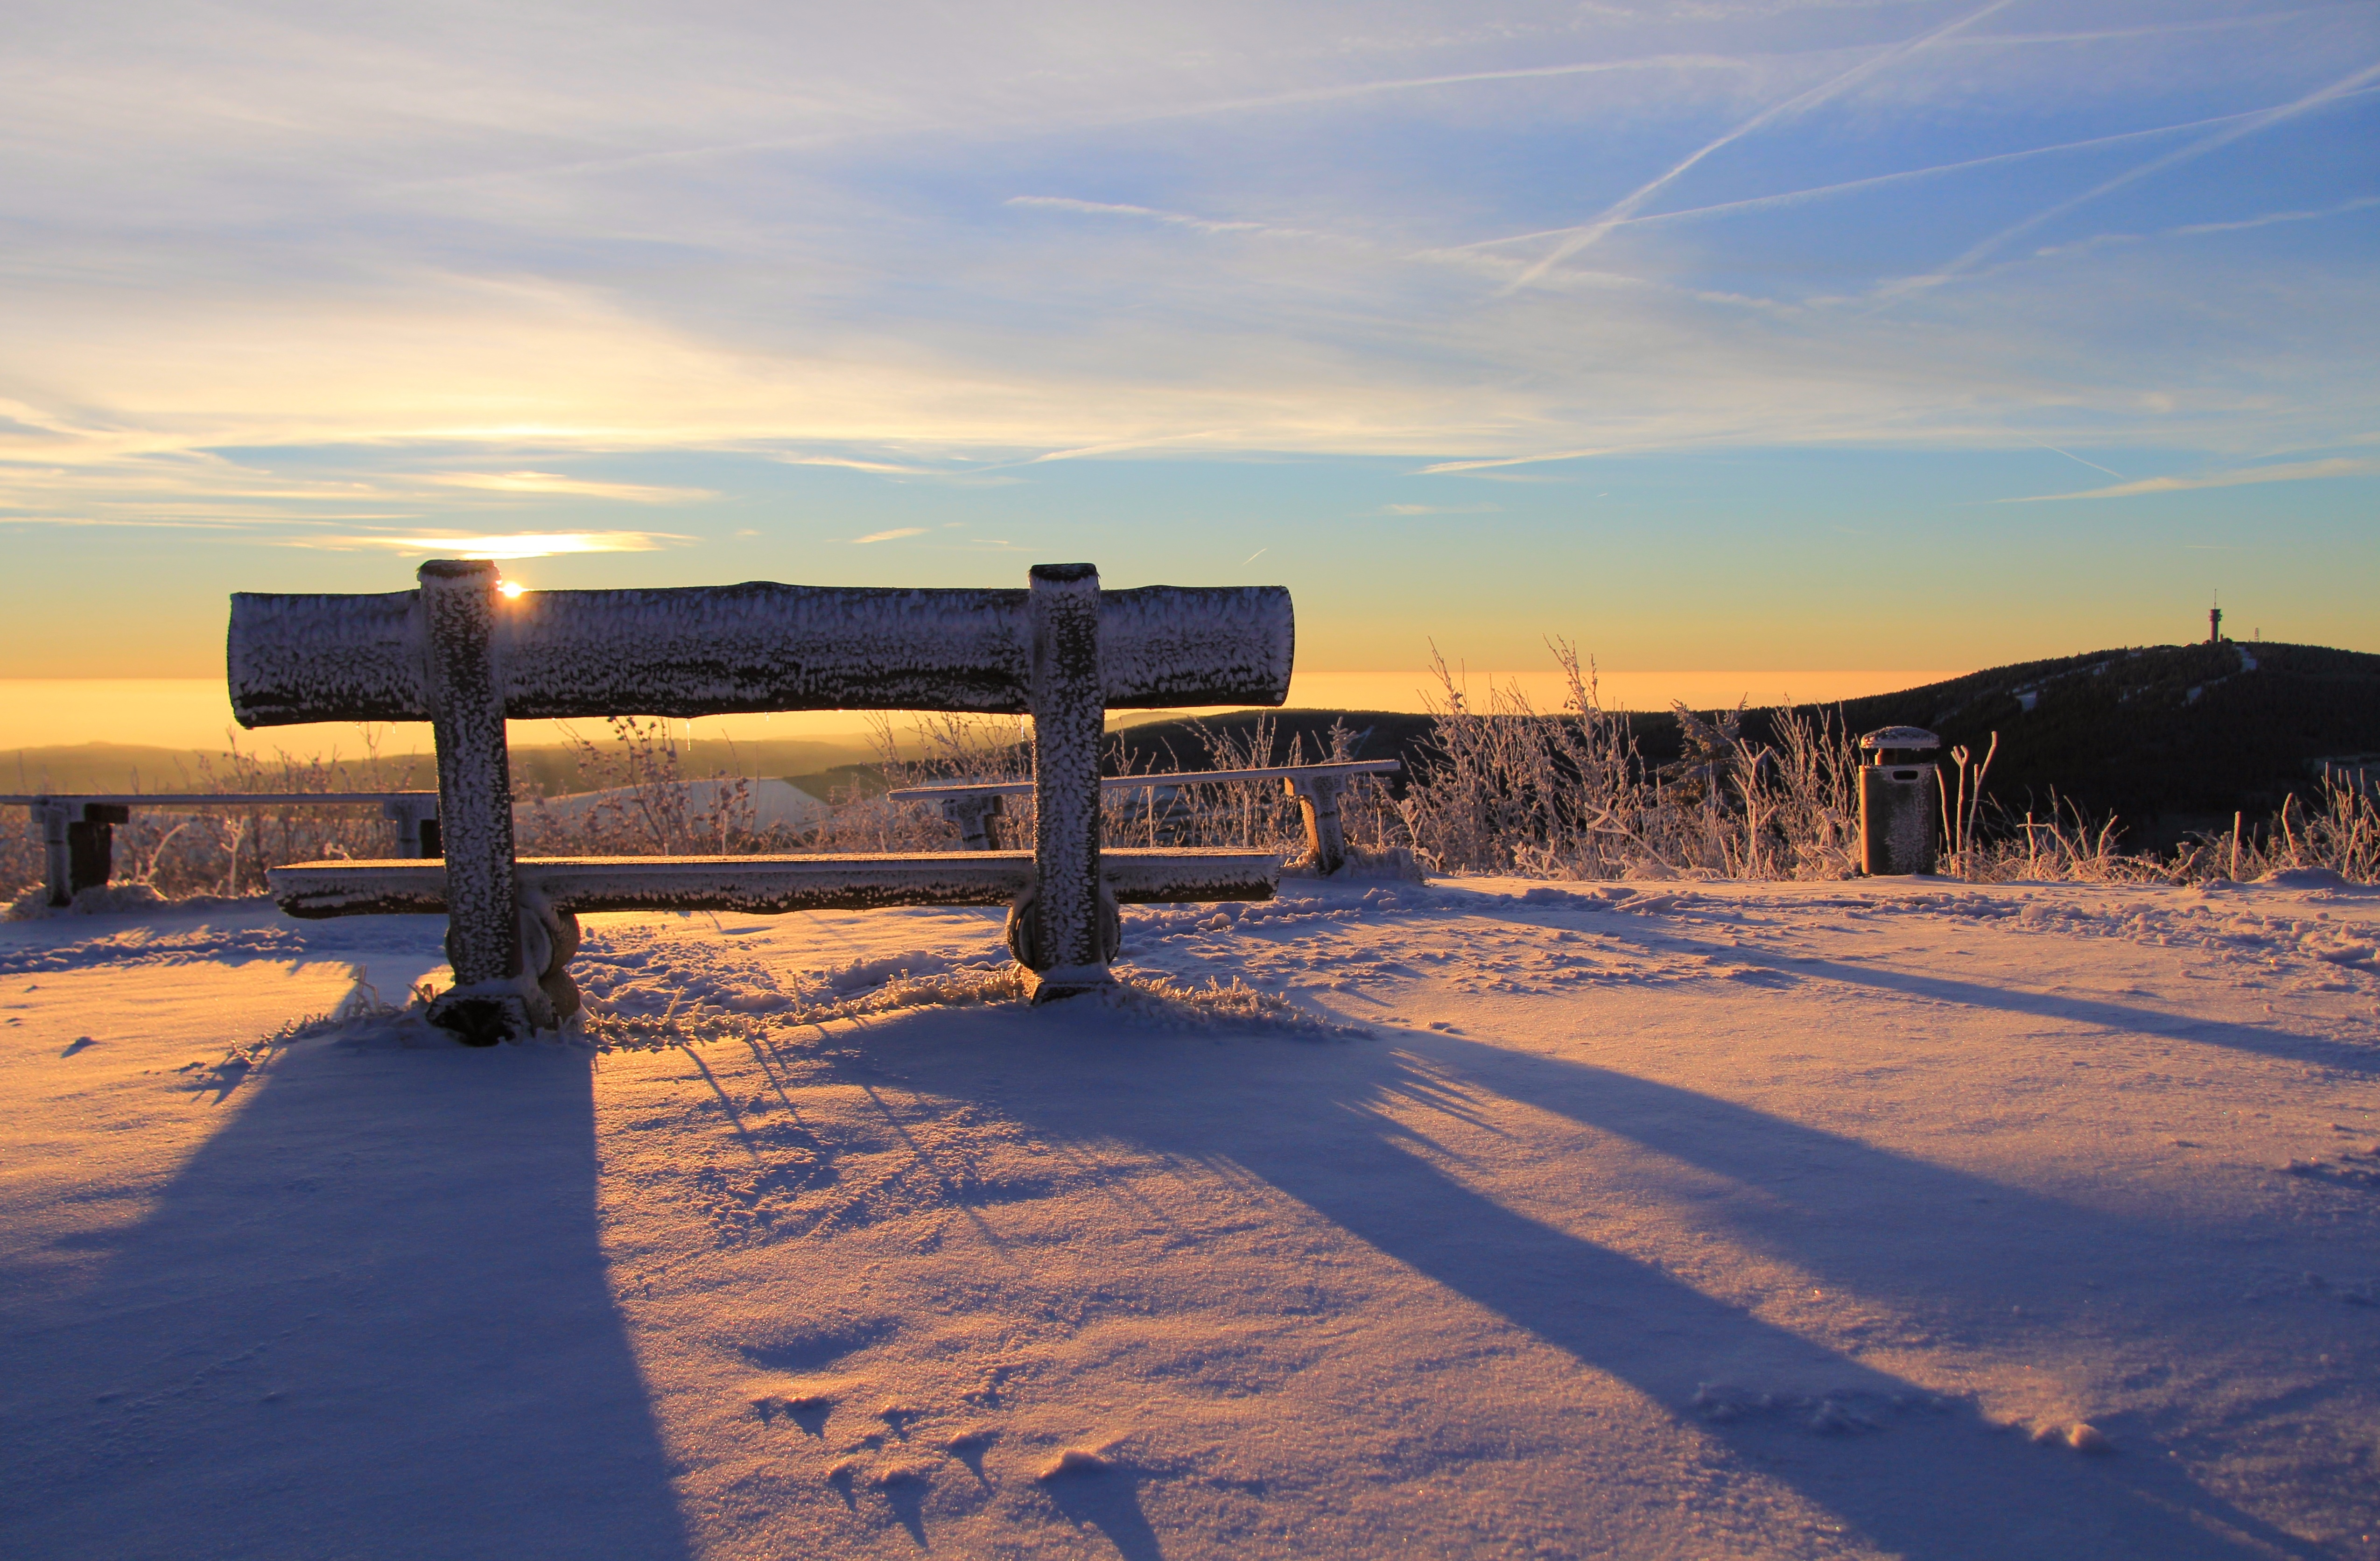
beach, landscape, sea, sand, horizon, snow, winter, sky, sunrise, sunset, sunlight, morning, lake, dawn, dusk, ice, evening, reflection, weather, season, bank, ore mountains, keilberg, fichtelberg